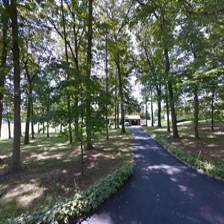
Label: streetView